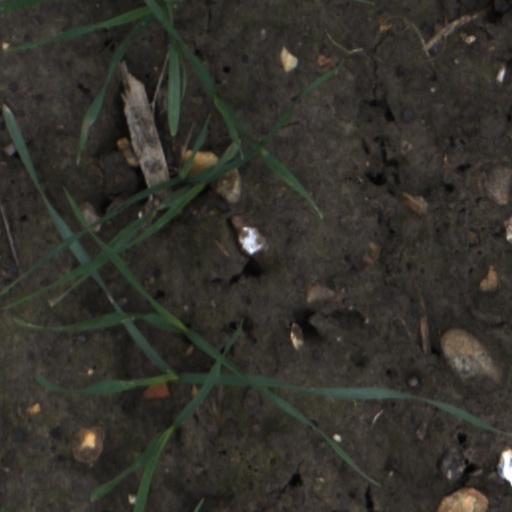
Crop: wheat